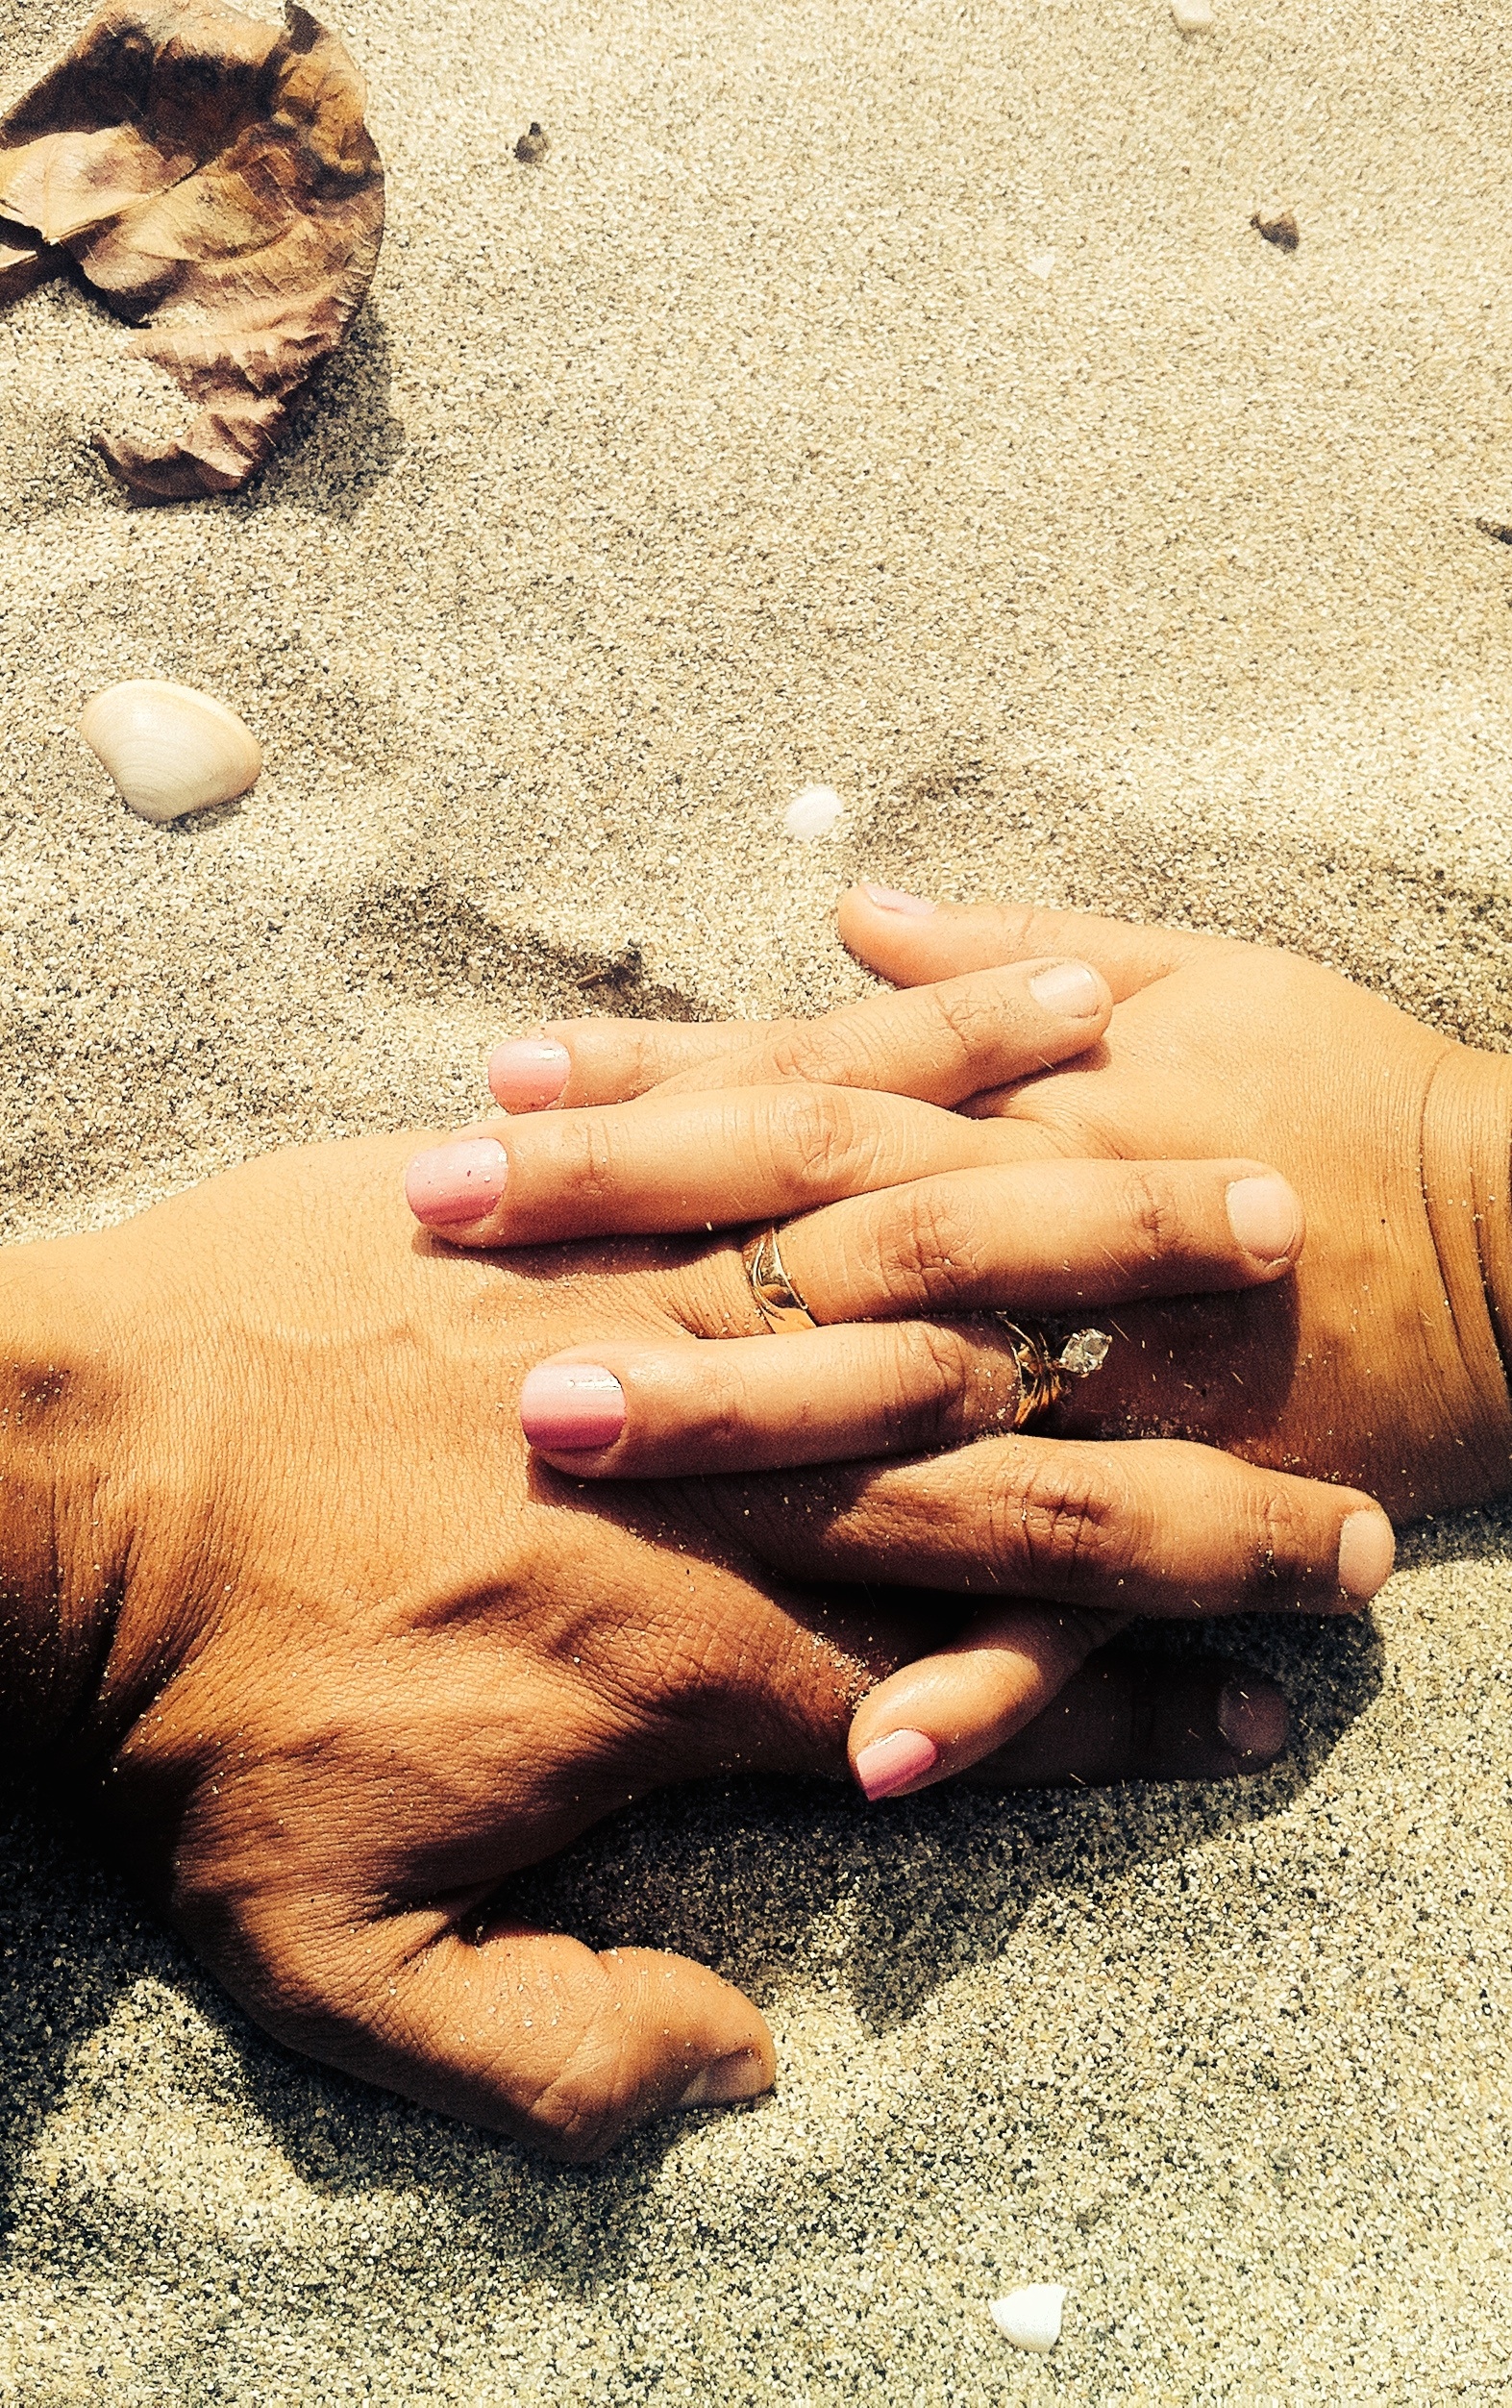
hand, sand, leg, love, finger, color, couple, commitment, nail, human body, skin, beauty